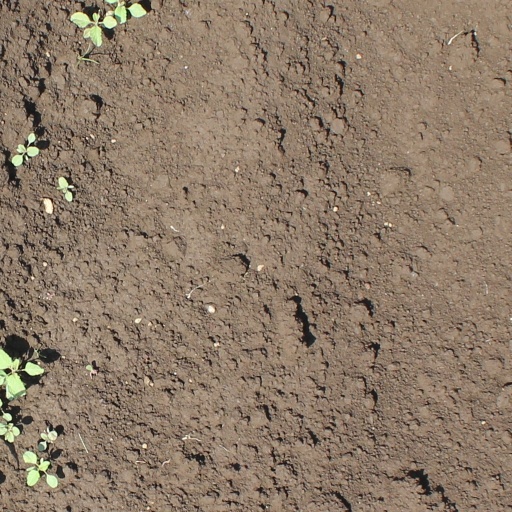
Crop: soybean